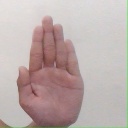
अक्षर: ध